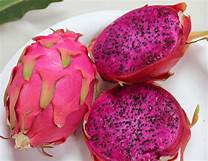
Label: Dragonfruit